Silver Wings (film)

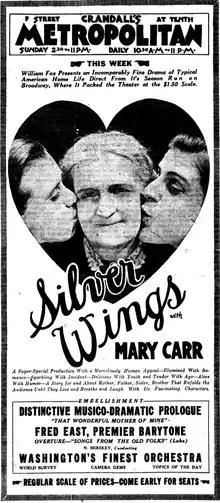
Newspaper ad for the film playing at Crandall's Metropolitan Theatre, downtown Washington D.C. Tenth & F Streets N.W.

Silver Wings is a 1922 American drama film directed by Edwin Carewe and John Ford. Ford directed only the prologue of the film.